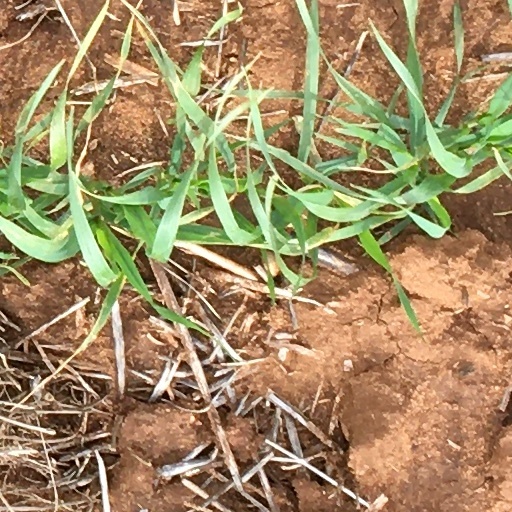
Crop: wheat